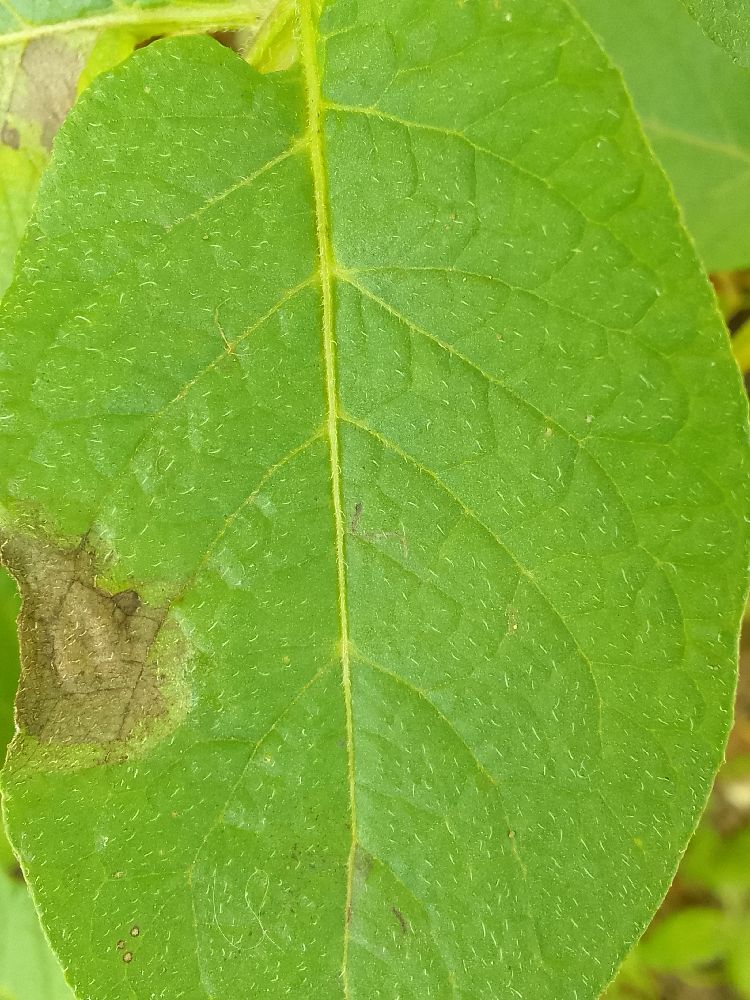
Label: Late blight